Henry Brougham Farnie

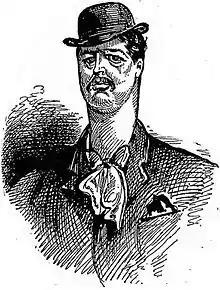
1882 caricature of Farnie.

Henry Brougham Farnie (8 April 1836 – 21 September 1889), often called H. B. Farnie, was a British librettist and adapter of French operettas and an author. Some of his English-language versions of operettas became record-setting hits on the London stage of the 1870s and 1880s, strongly competing with the Gilbert and Sullivan operas being played at the same time.